Women in the California gold rush

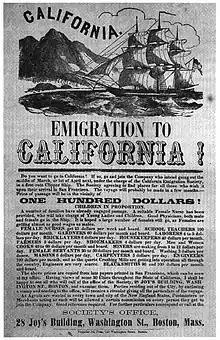
A flyer advertising for men and women to come to California during the Gold Rush lists a variety of jobs available there.

Some women and girls, like Lola Montez and Lotta Crabtree, found success in dancing and acting. Montez arrived in San Francisco after a career in Europe. Lotta Crabtree, the daughter of Gold Rush immigrants, began her career dancing for miners at the age of six.